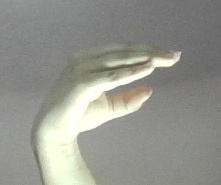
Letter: jeem